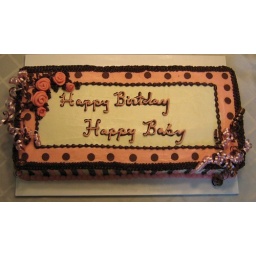
3 flavors in there! Chocolate, strawberry and white cake, all decorated in butter cream. Fondant roses and chocolate cut-outs for dots.